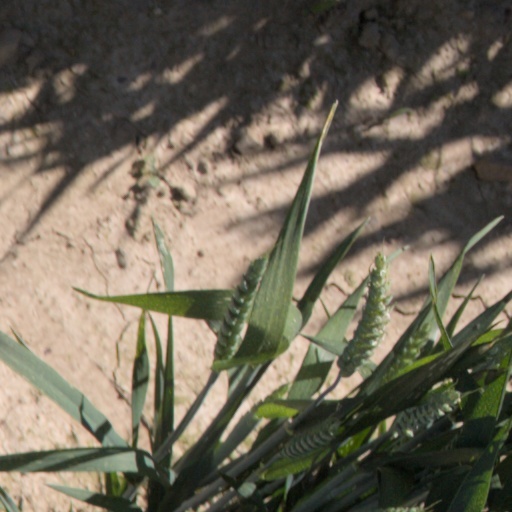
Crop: wheat